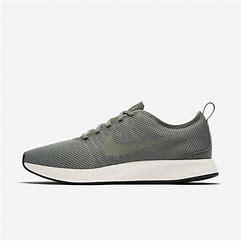
Brand: Nike
Model: Dualtone Racer